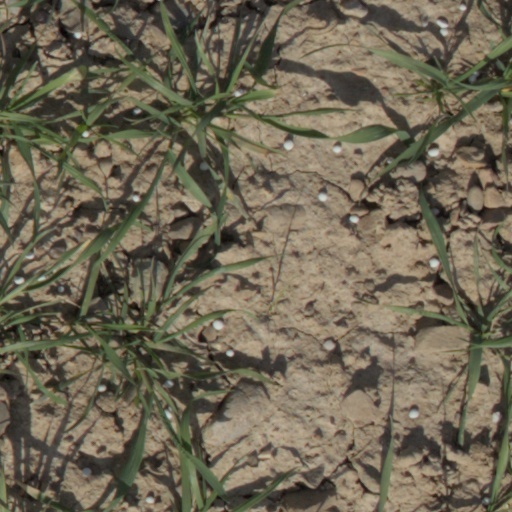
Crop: wheat